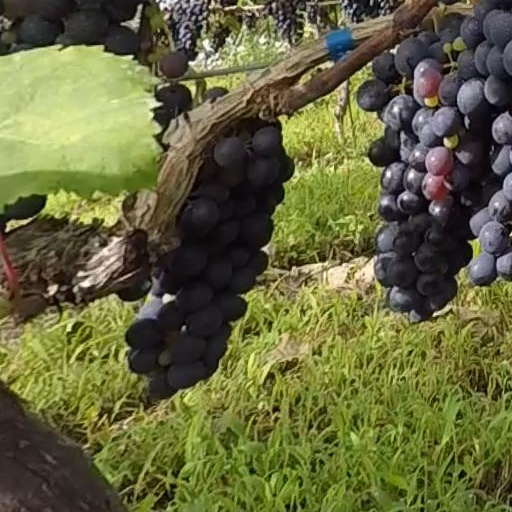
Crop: grape